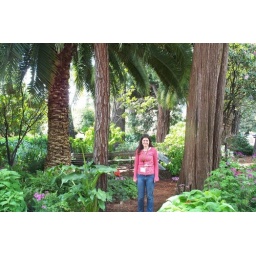
Me by the palm trees and flowers